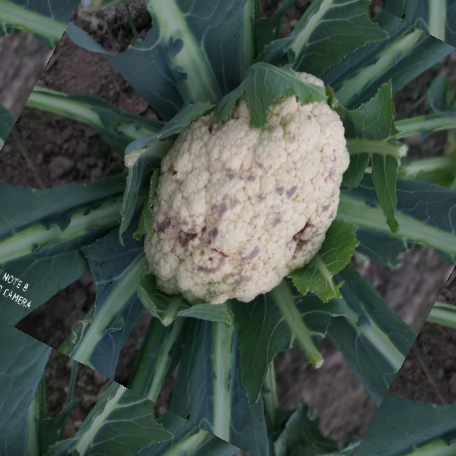
Label: Bacterial spot rot